Kallstadt

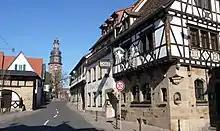

A Roman road linked Altenstadt – now in French Alsace and a constituent community of Wissembourg – with the Rhineland; an early settlement here was prosperous in Roman times. Many archaeological finds are evidence of settlement by merchants, former legionnaires and also winegrowers from about 79 BC to at least 383 AD. A Frankish clan arose about 500 and its chief, Chagilo, became the village's namesake.